Societal collapse

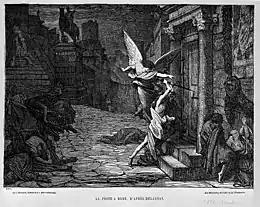
The angel of death striking a door during the plague of Rome; engraving by Levasseur after Jules-Elie Delaunay (1828–1891).

Around 1210 BC, the New Kingdom of Egypt shipped large amounts of grain to the disintegrating Hittite Empire. Thus, there had been a food shortage in Anatolia but not the Nile Valley. However, that soon changed. Although Egypt managed to deliver a decisive and final defeat to the Sea Peoples at the Battle of Xois, Egypt itself went into steep decline. The collapse of all other societies in the Eastern Mediterranean disrupted established trade routes and caused widespread economic depression. Government workers became underpaid, which resulted in the first labor strike in recorded history and undermined royal authority. There was also political infighting between different factions of government. Bad harvest from the reduced flooding at the Nile led to a major famine. Food prices rose to eight times their normal values and occasionally even reached twenty-four times. Runaway inflation followed. Attacks by the Libyans and Nubians made things even worse. Throughout the Twentieth Dynasty (~1187–1064 BC), Egypt devolved from a major power in the Mediterranean to a deeply divided and weakened state, which later came to be ruled by the Libyans and the Nubians.